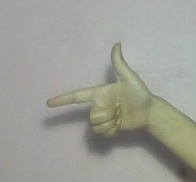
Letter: yaa